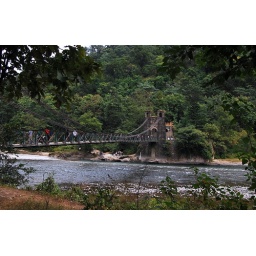
bridge across kosi river in Jim Corbett